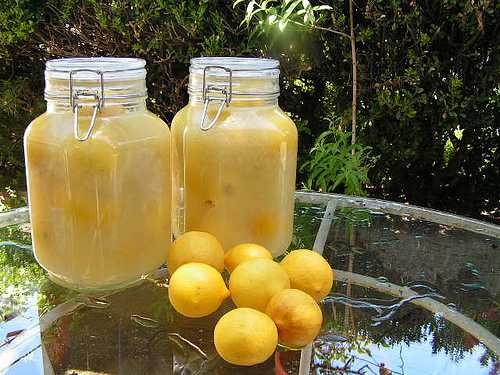
Label: Lemon